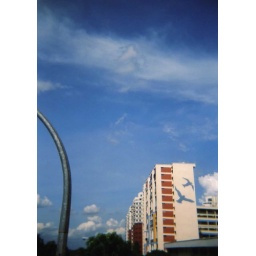
birds fly high in the blue sky.